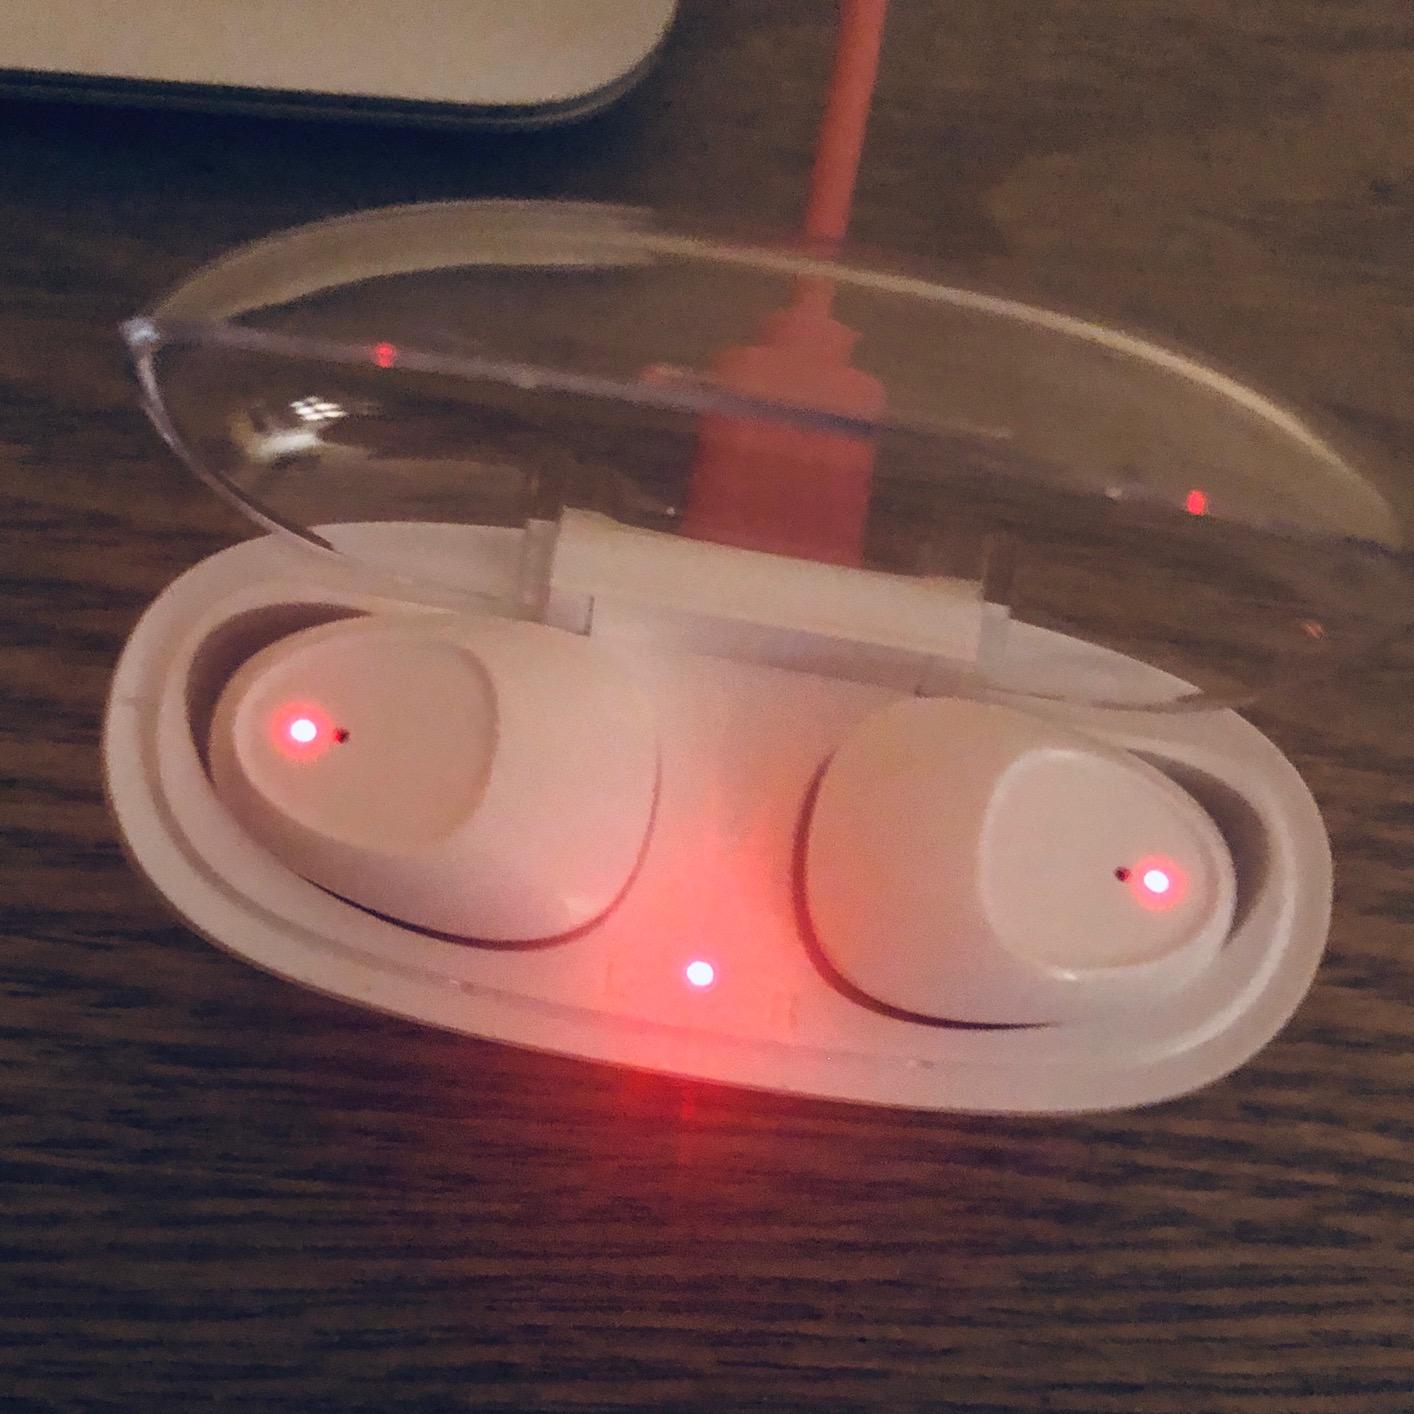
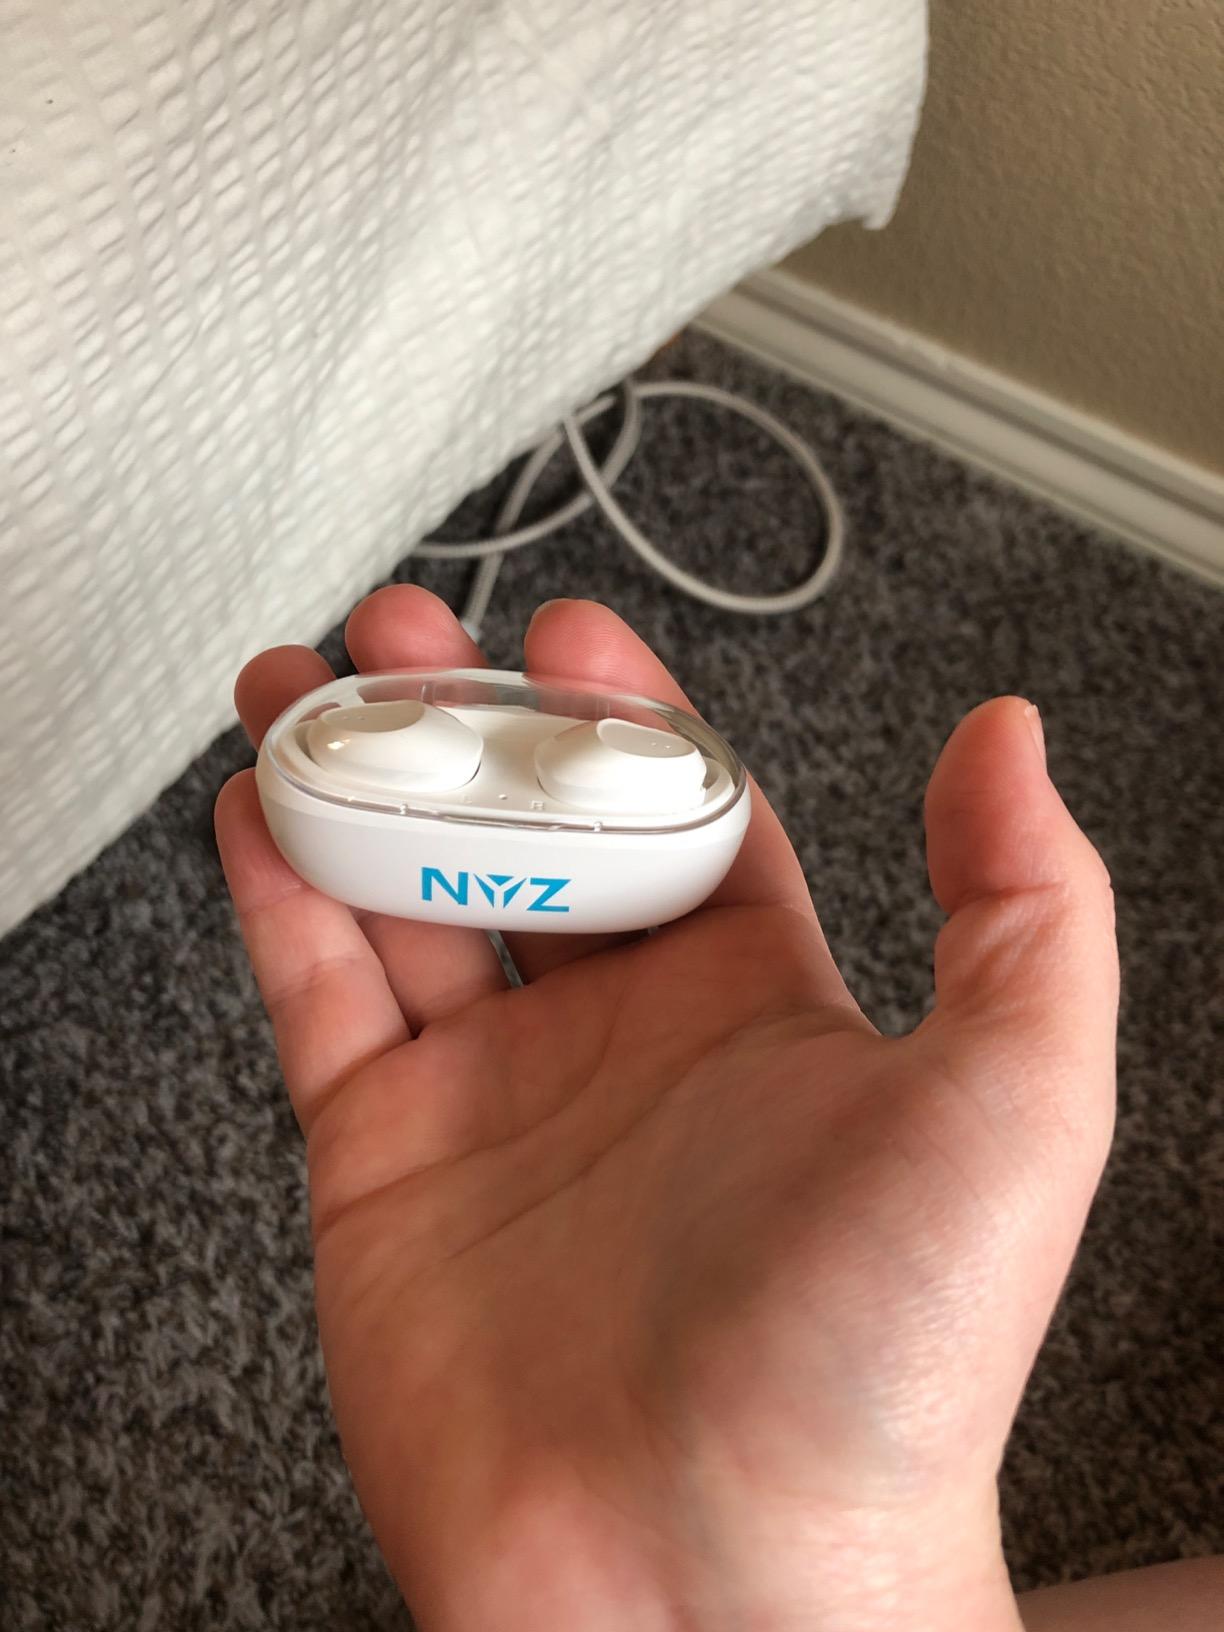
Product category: earbuds
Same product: yes